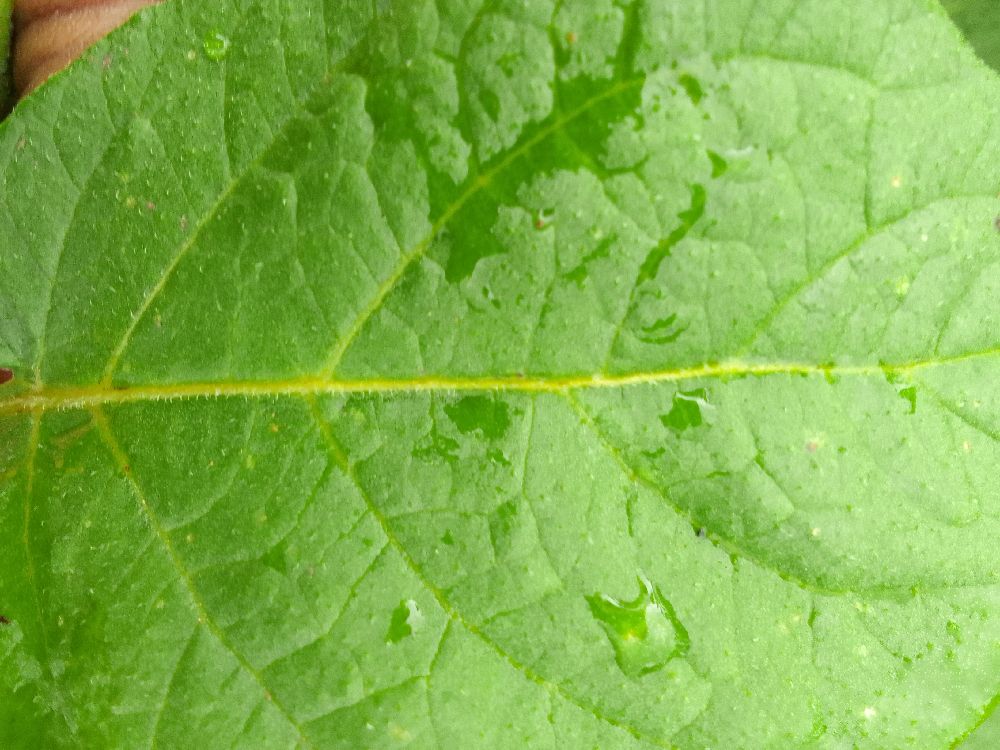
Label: Healthy